Liebenberg and Kaplan

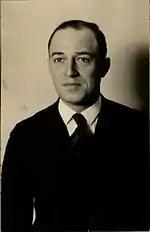
Jack Liebenberg, 1925

Architect Jacob "Jack" Liebenberg (born July 4, 1893), a Milwaukee native of German Jewish descent, arrived in Minneapolis in 1912 to work on construction of the Leamington Hotel. After learning that the University of Minnesota was starting an architecture school, he applied, was admitted, and became a member of the School of Architecture's first graduating class in 1916. He received a scholarship to attend Harvard University, where he obtained his master's degree in 1917. The French government awarded Liebenberg the Prix de Rome, a grant for a period of architectural study in Rome, but because of the outbreak of World War I, he was unable to take advantage of this scholarship. After serving in the U.S. Army Air Corps, he returned to the University of Minnesota as an instructor in the School of Architecture.